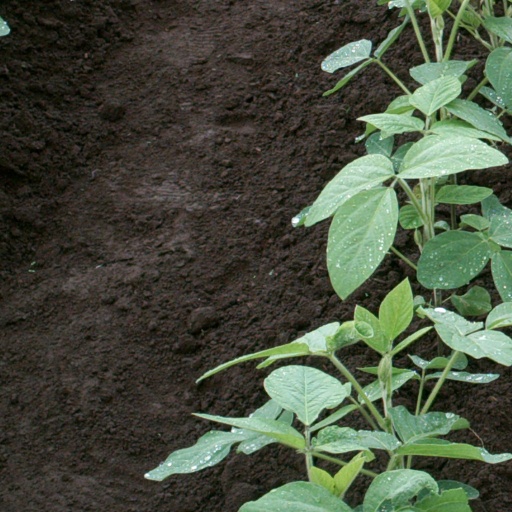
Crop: soybean